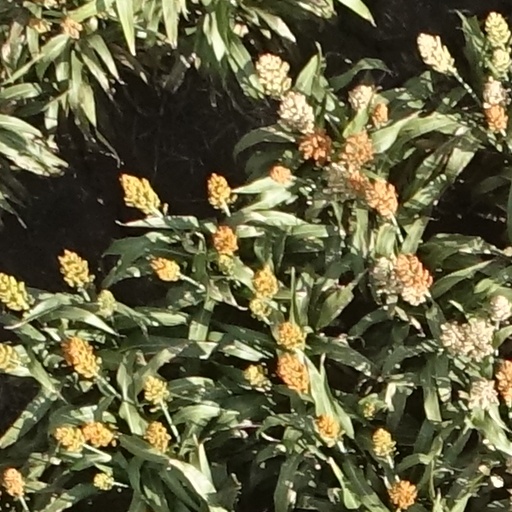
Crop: sorghum